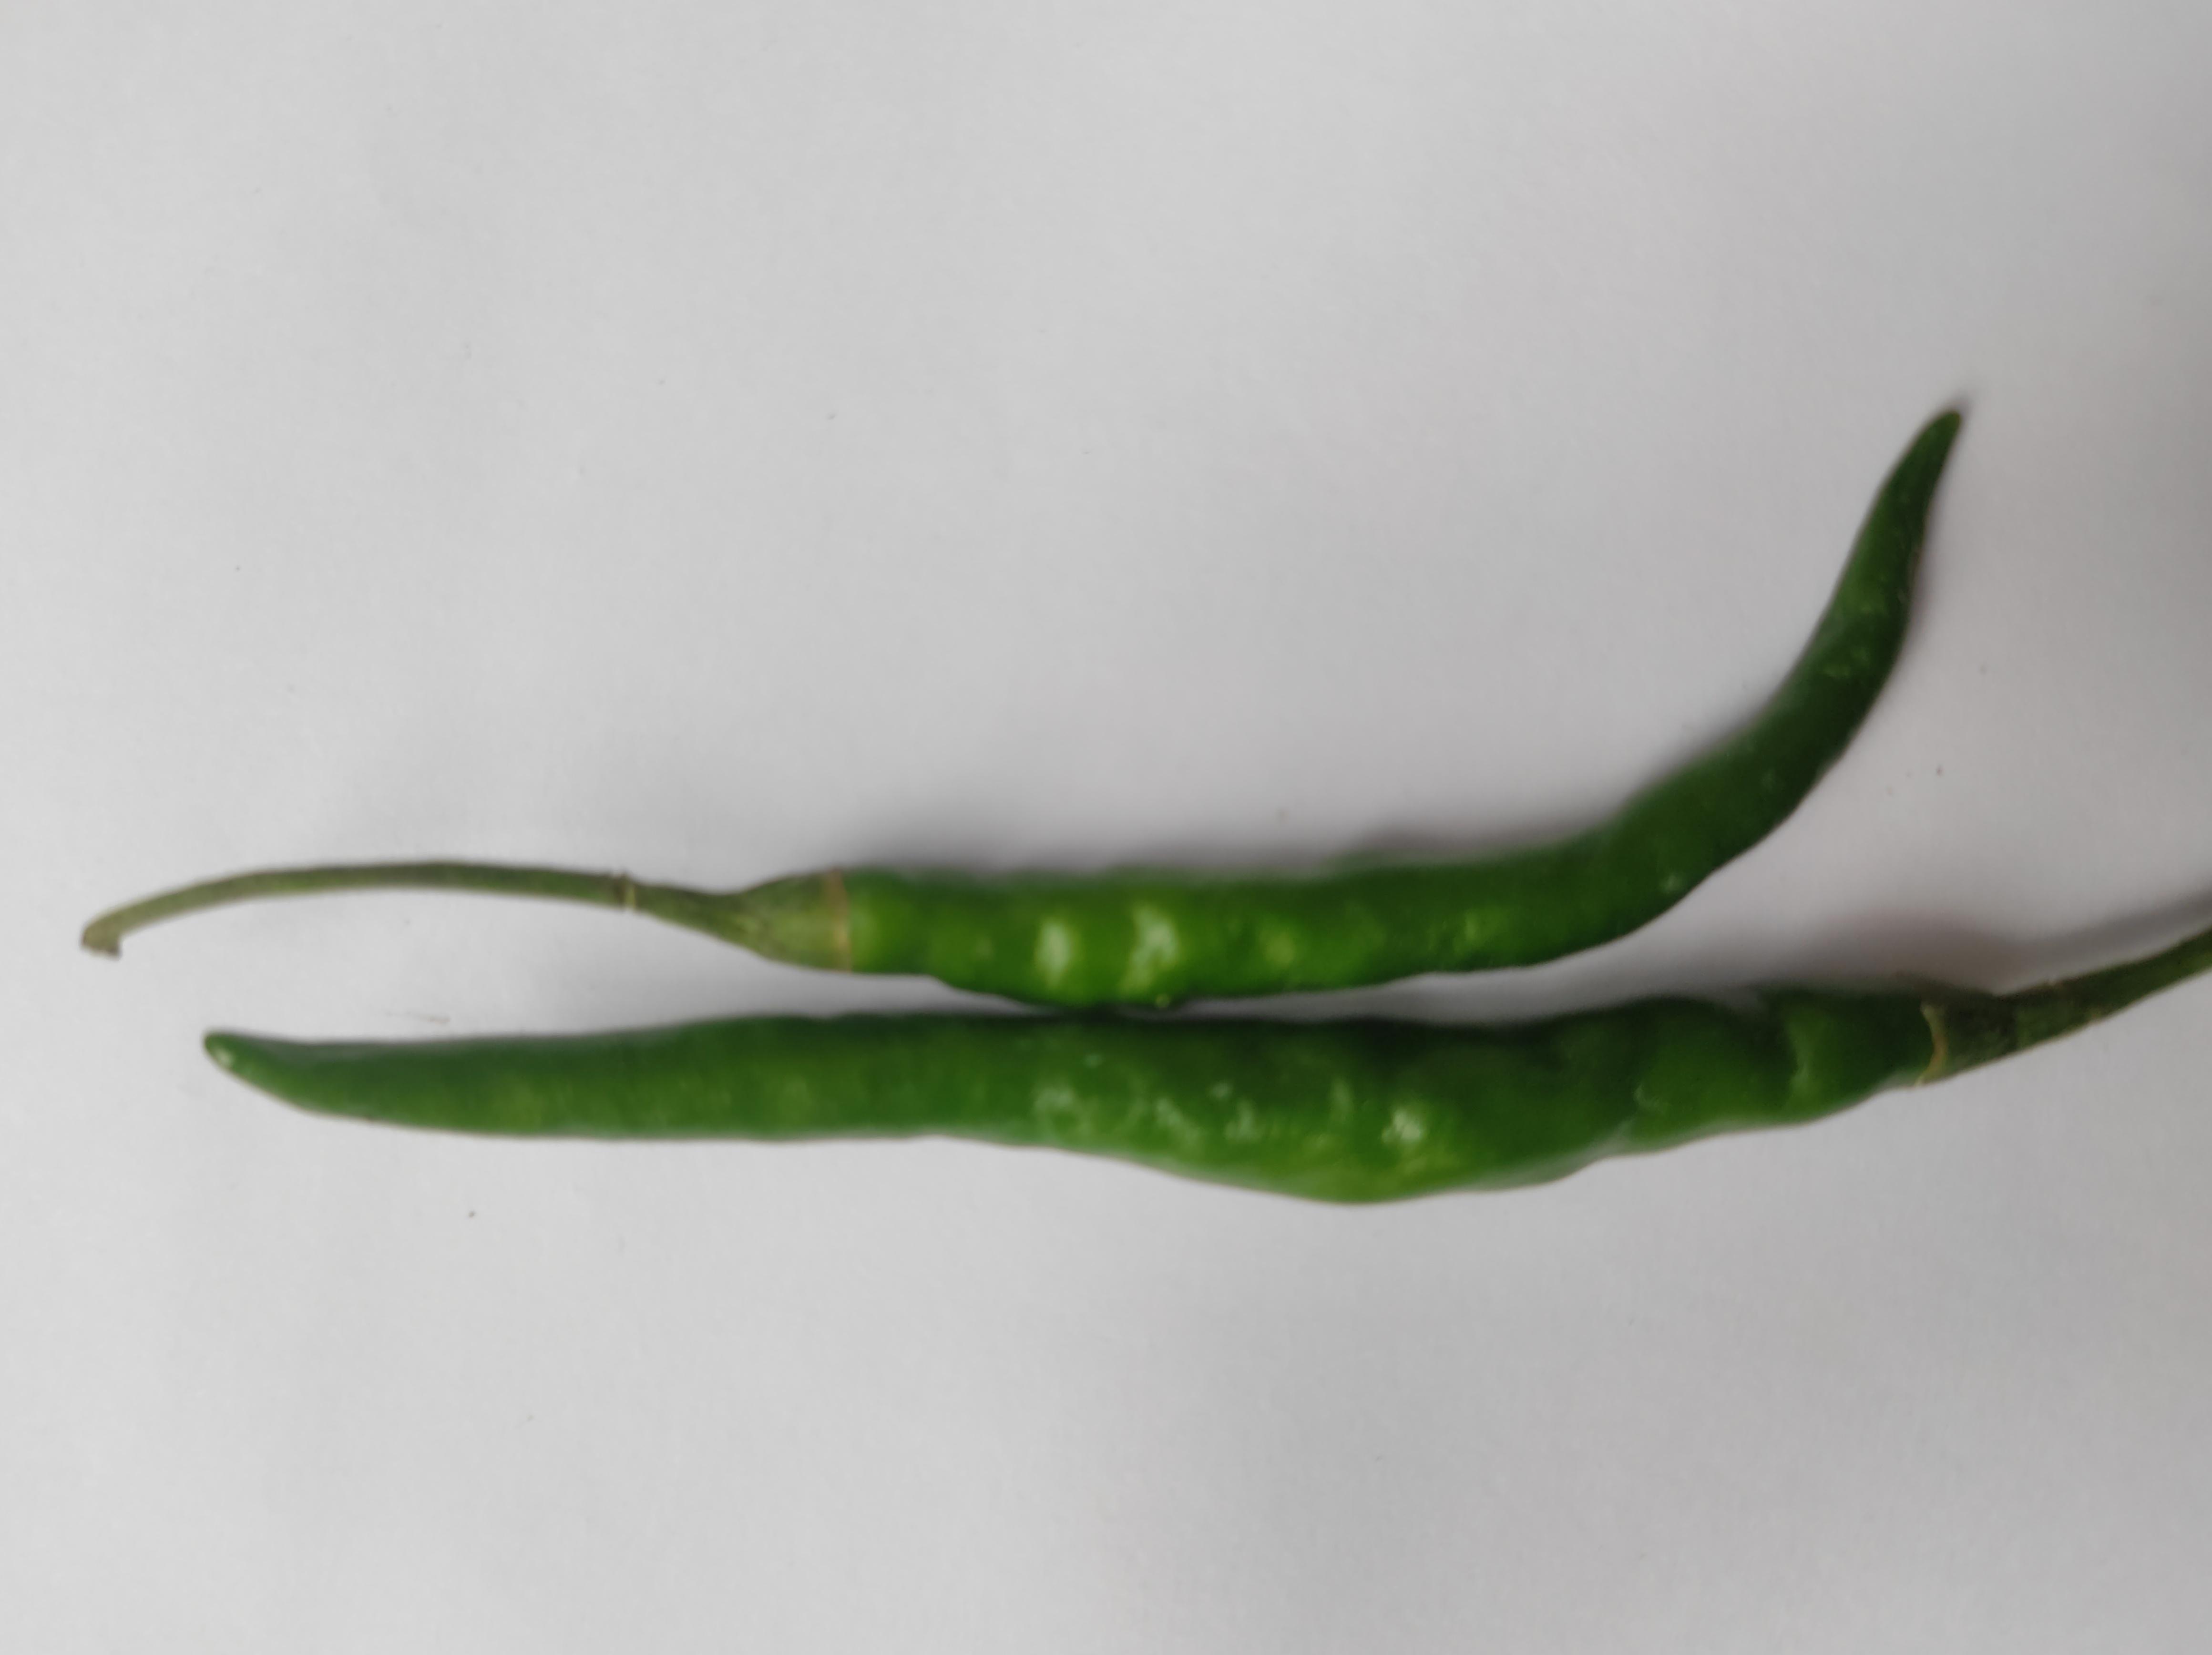
Label: Green Chili